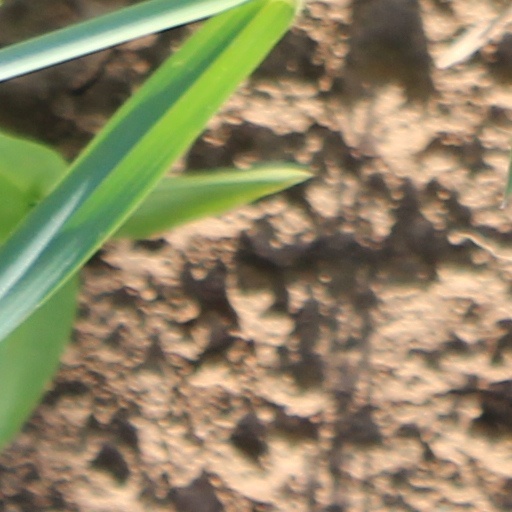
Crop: wheat